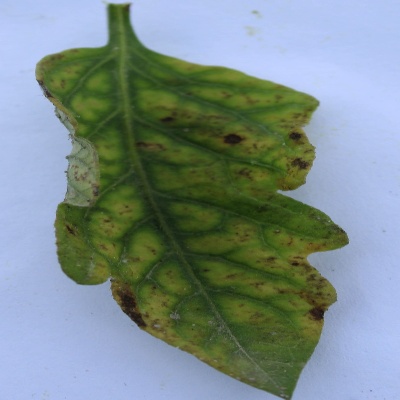
Crop: Tomato
Condition: septoria leaf spot